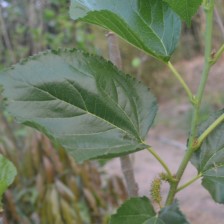
Variety: ChiangMaiBuriram60